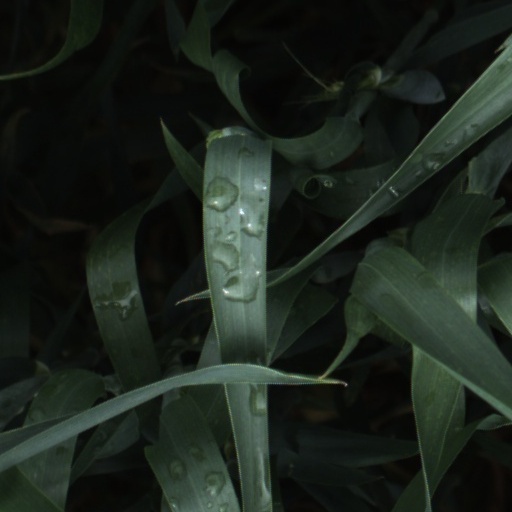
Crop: wheat